Cherry

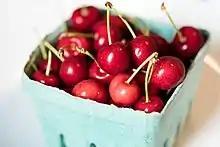
Fresh Michigan cherries in a basket

Major commercial cherry orchards in West Asia are in Turkey, Syria, Lebanon, and Azerbaijan.